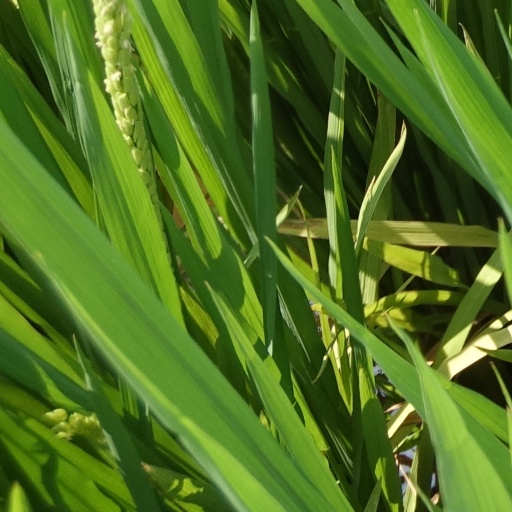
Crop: rice